General Government

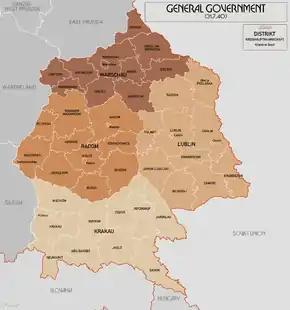
Administrative map of the General Government, July 1940 (before Barbarossa)

Other than summary German military tribunals, no courts operated in Poland between the German invasion and early 1940. At that time, the Polish court system was reinstated and made decisions in cases not concerning German interests, for which a parallel German court-system was established. The German system was given priority in cases of overlapping jurisdiction.